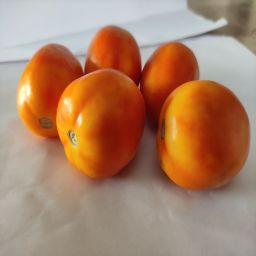
Crop: Tomato
Quality: Ripe